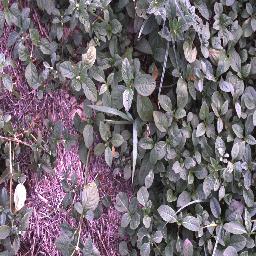
Label: negative